C/1769 P1 (Messier)

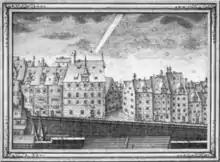
The Great Comet over Nuremberg, Germany on the morning of 9 September 1769

C/1769 P1 (Messier) is a long-period comet that was visible to the naked eye at its last apparition in 1769. The comet is classified as a great comet due to its superlative brightness.